U.S. Route 29 in Virginia

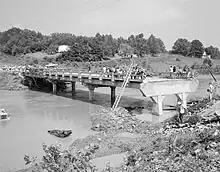
This bridge carried US 29 across the Buffalo River until its destruction by Hurricane Camille in 1969.

The next major city is Lynchburg. US 29 joins the US 460 bypass and US 501 east of Lynchburg, splitting from them just before entering Amherst County. US 29 again bypasses Madison Heights and Amherst as an expressway, enters Nelson County, passes the town of Lovingston, and enters into Albemarle County.